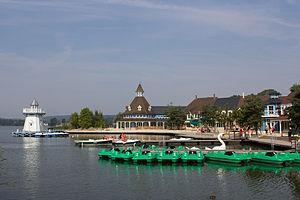
Neuville-sur-Ailette est une commune française située dans le département de l'Aisne, en région Hauts-de-France.
Chamouille est une commune française située dans le département de l'Aisne, en région Hauts-de-France.
Center Parcs est une marque néerlandaise de villages de vacances et résidences de tourisme née aux Pays-Bas en 1968. Elle est portée en 2020 par 30 domaines, dont 24 sont opérés dans plusieurs pays européens par Center Parcs Europe, filiale du Groupe Pierre & Vacances-Center Parcs depuis 2003 et six au Royaume-Uni par Center Parcs UK, propriété de la compagnie américaine Brookfield Property Partners depuis 2015.